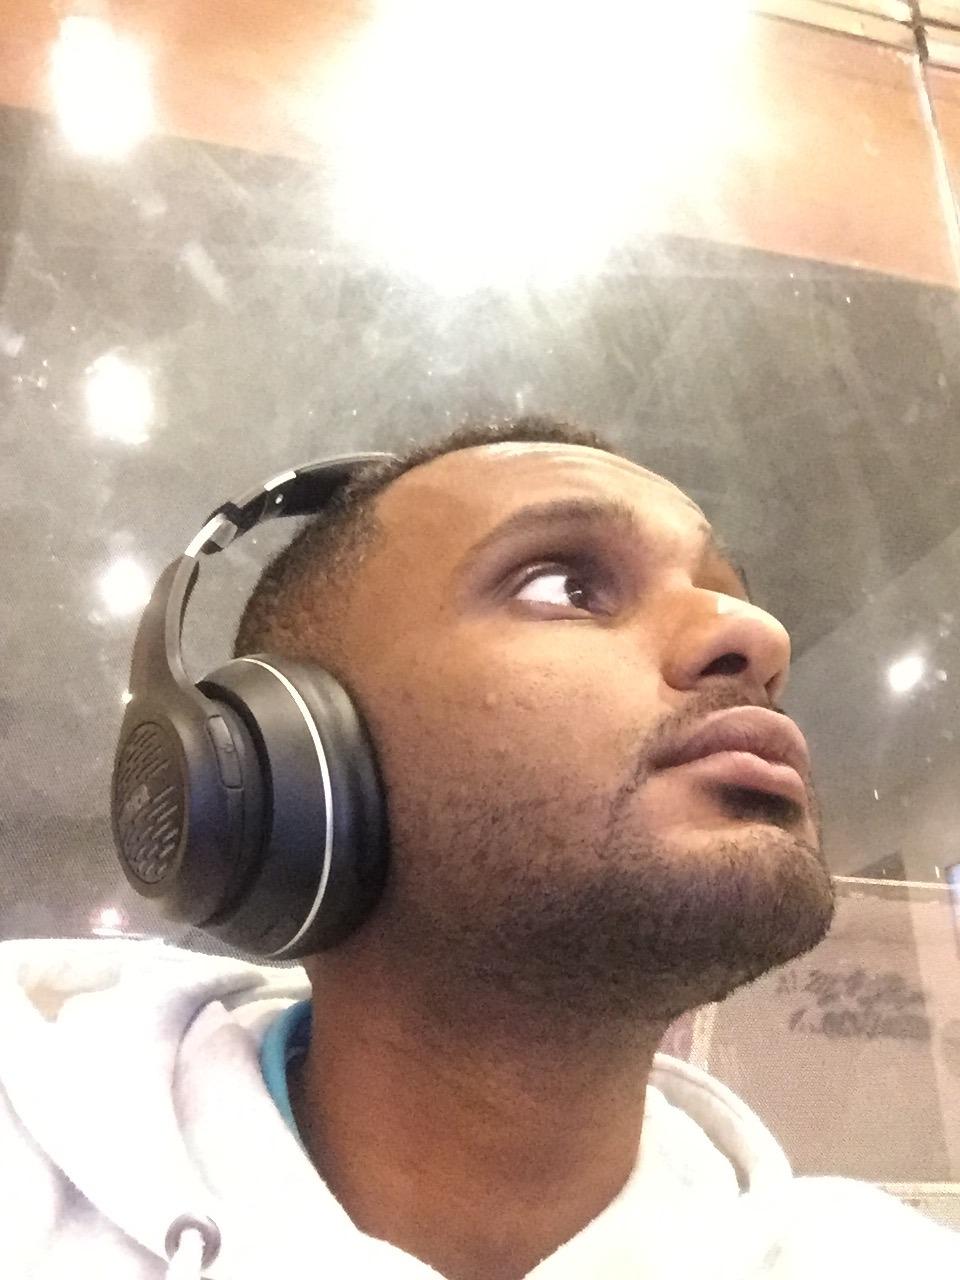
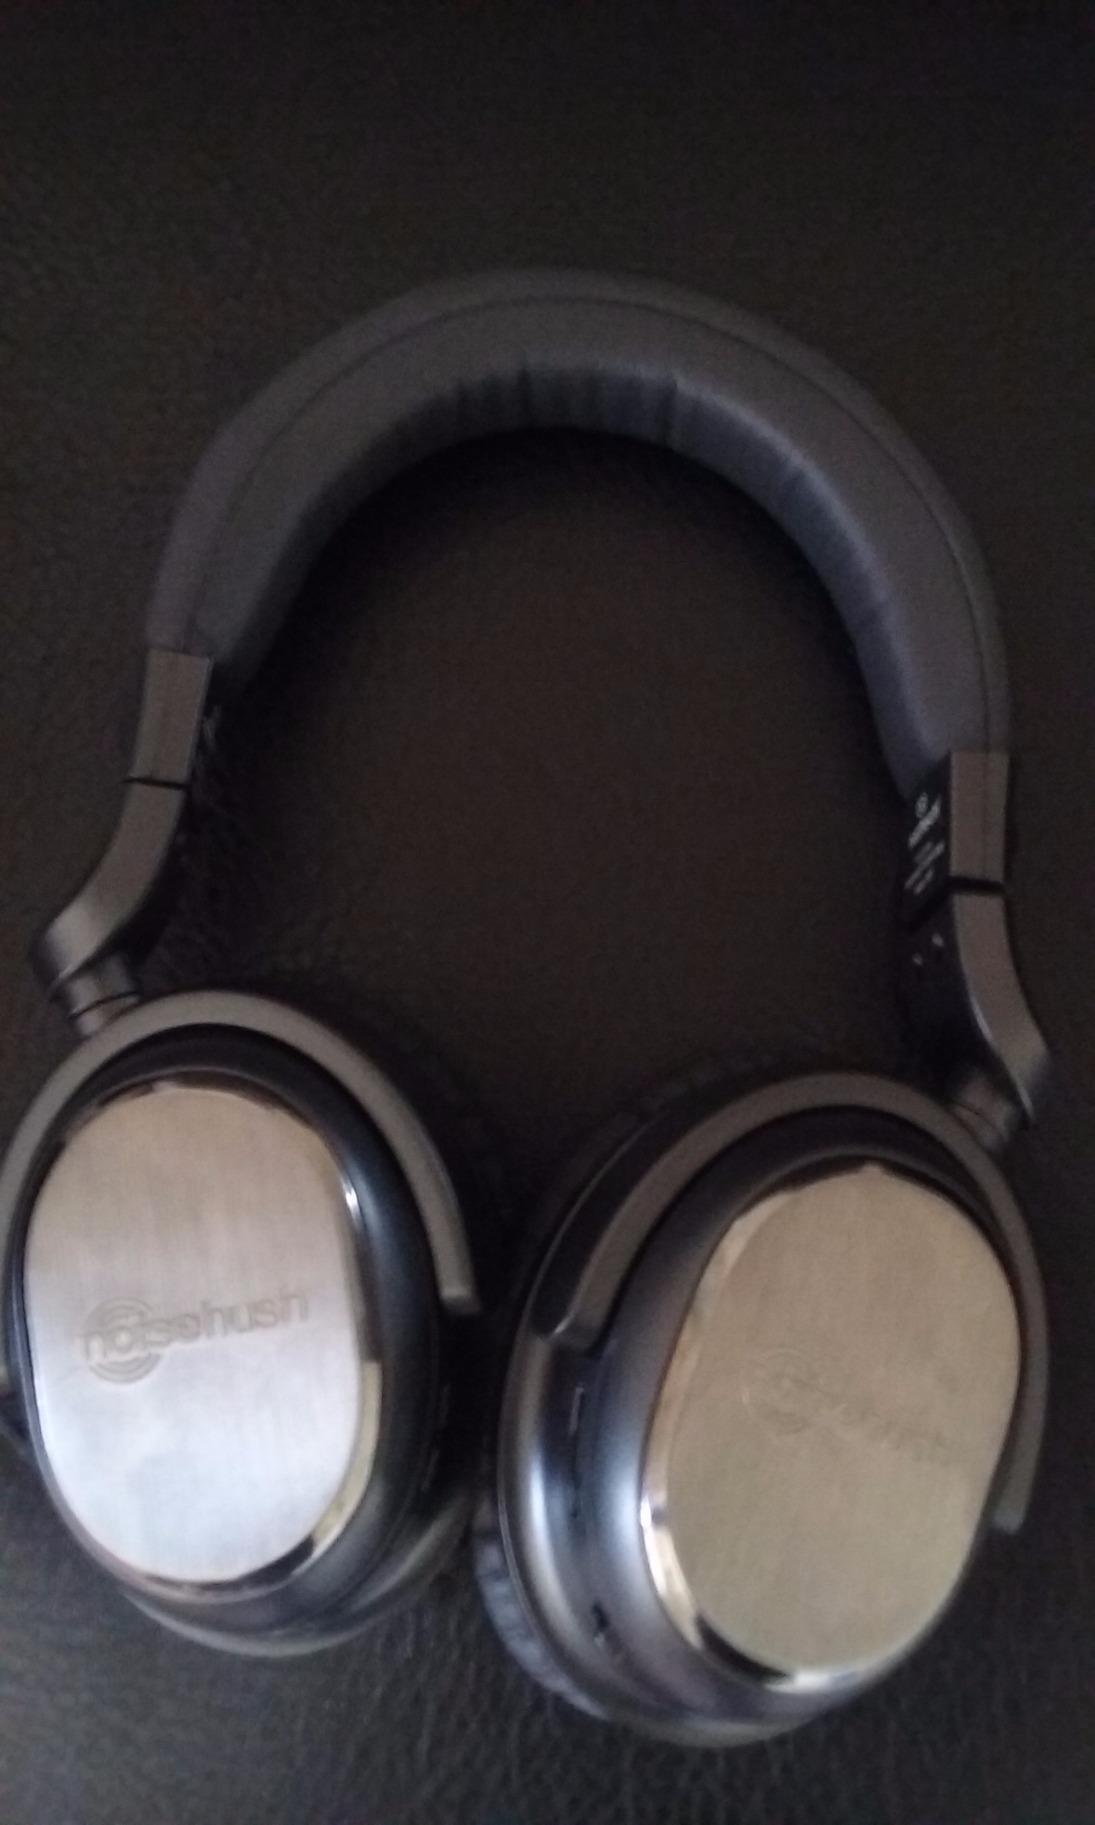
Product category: headphones
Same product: no